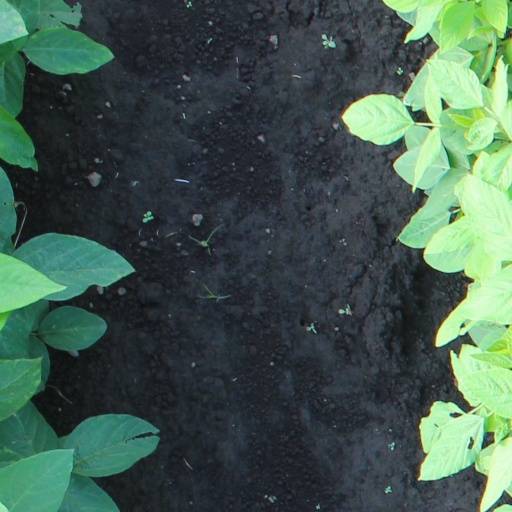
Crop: soybean